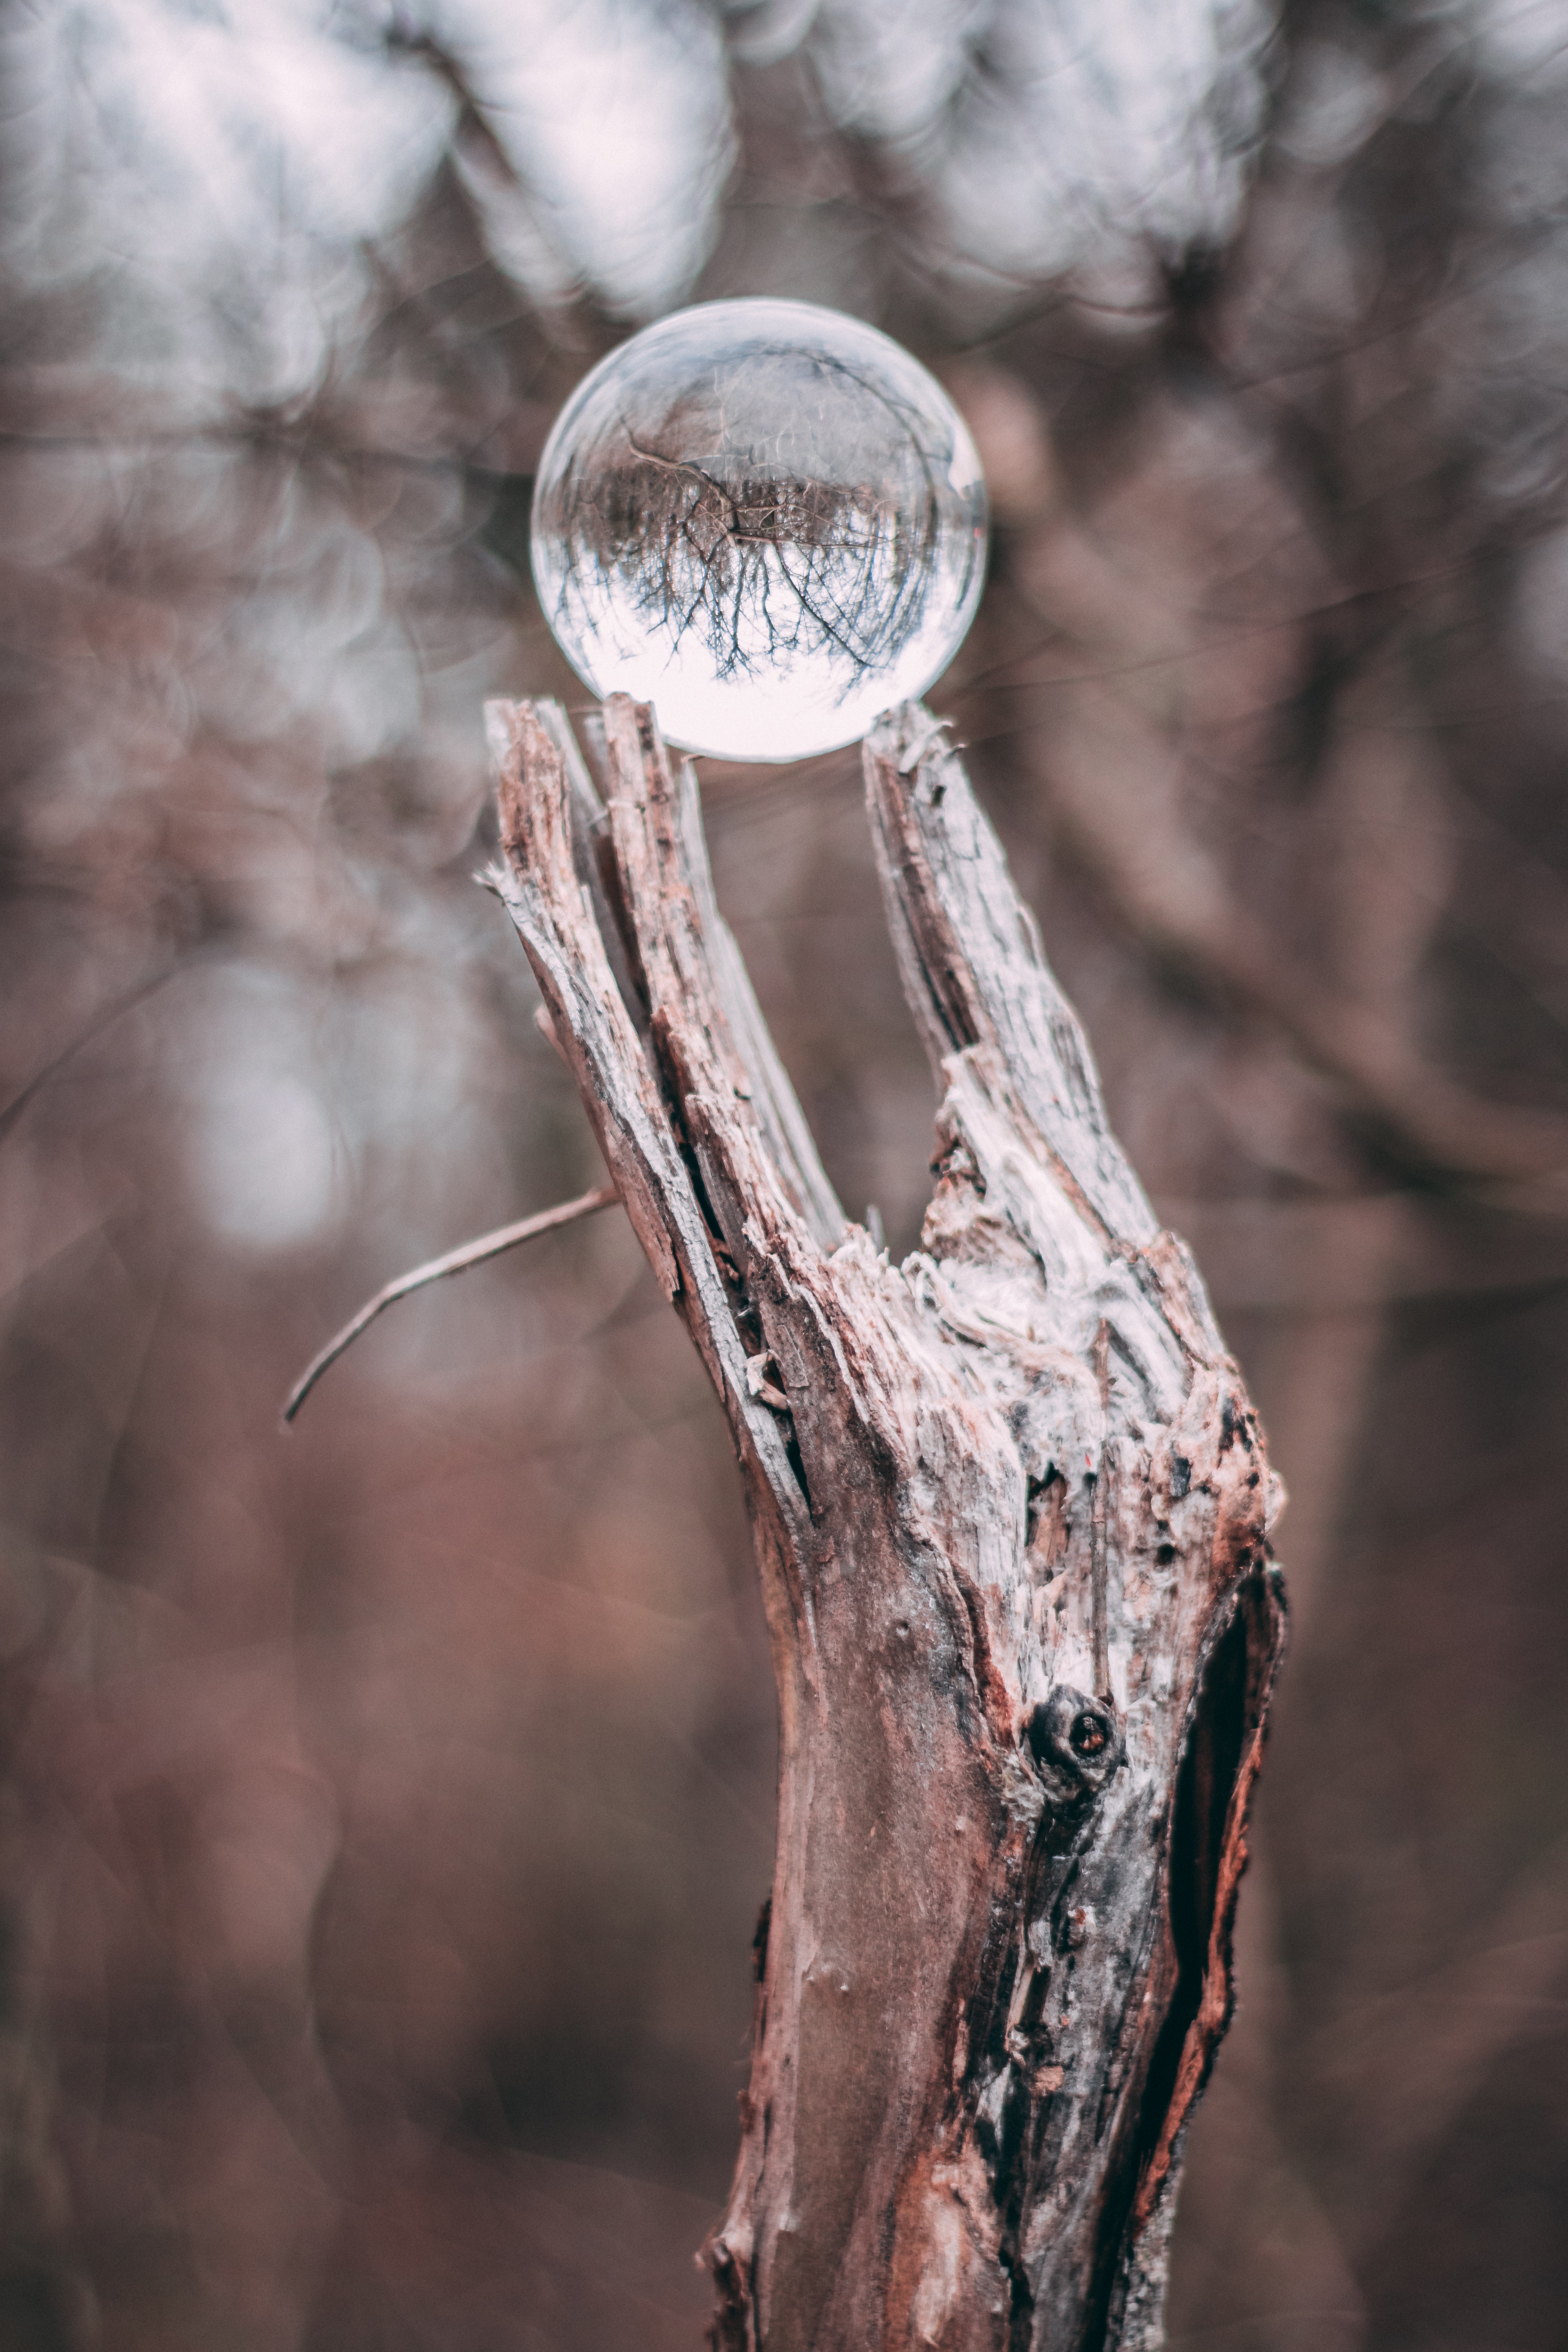
branch, tree, wood, water, trunk, twig, plant, photography, stock photography, forest, macro photography, plant stem, winter, still life photography